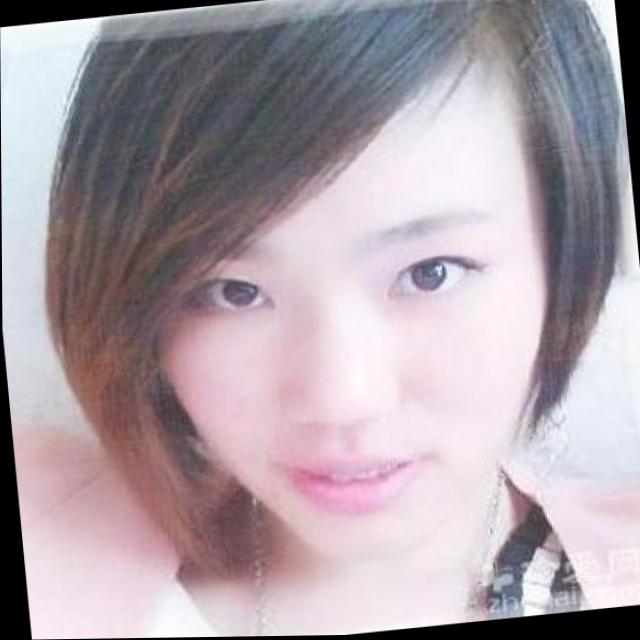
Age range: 21-44